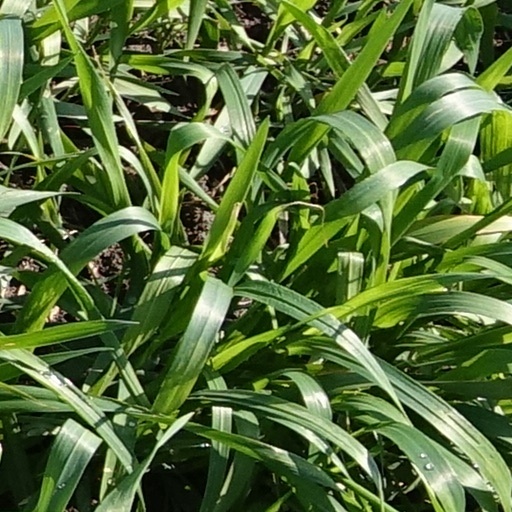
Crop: wheat